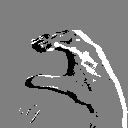
ASL letter: c